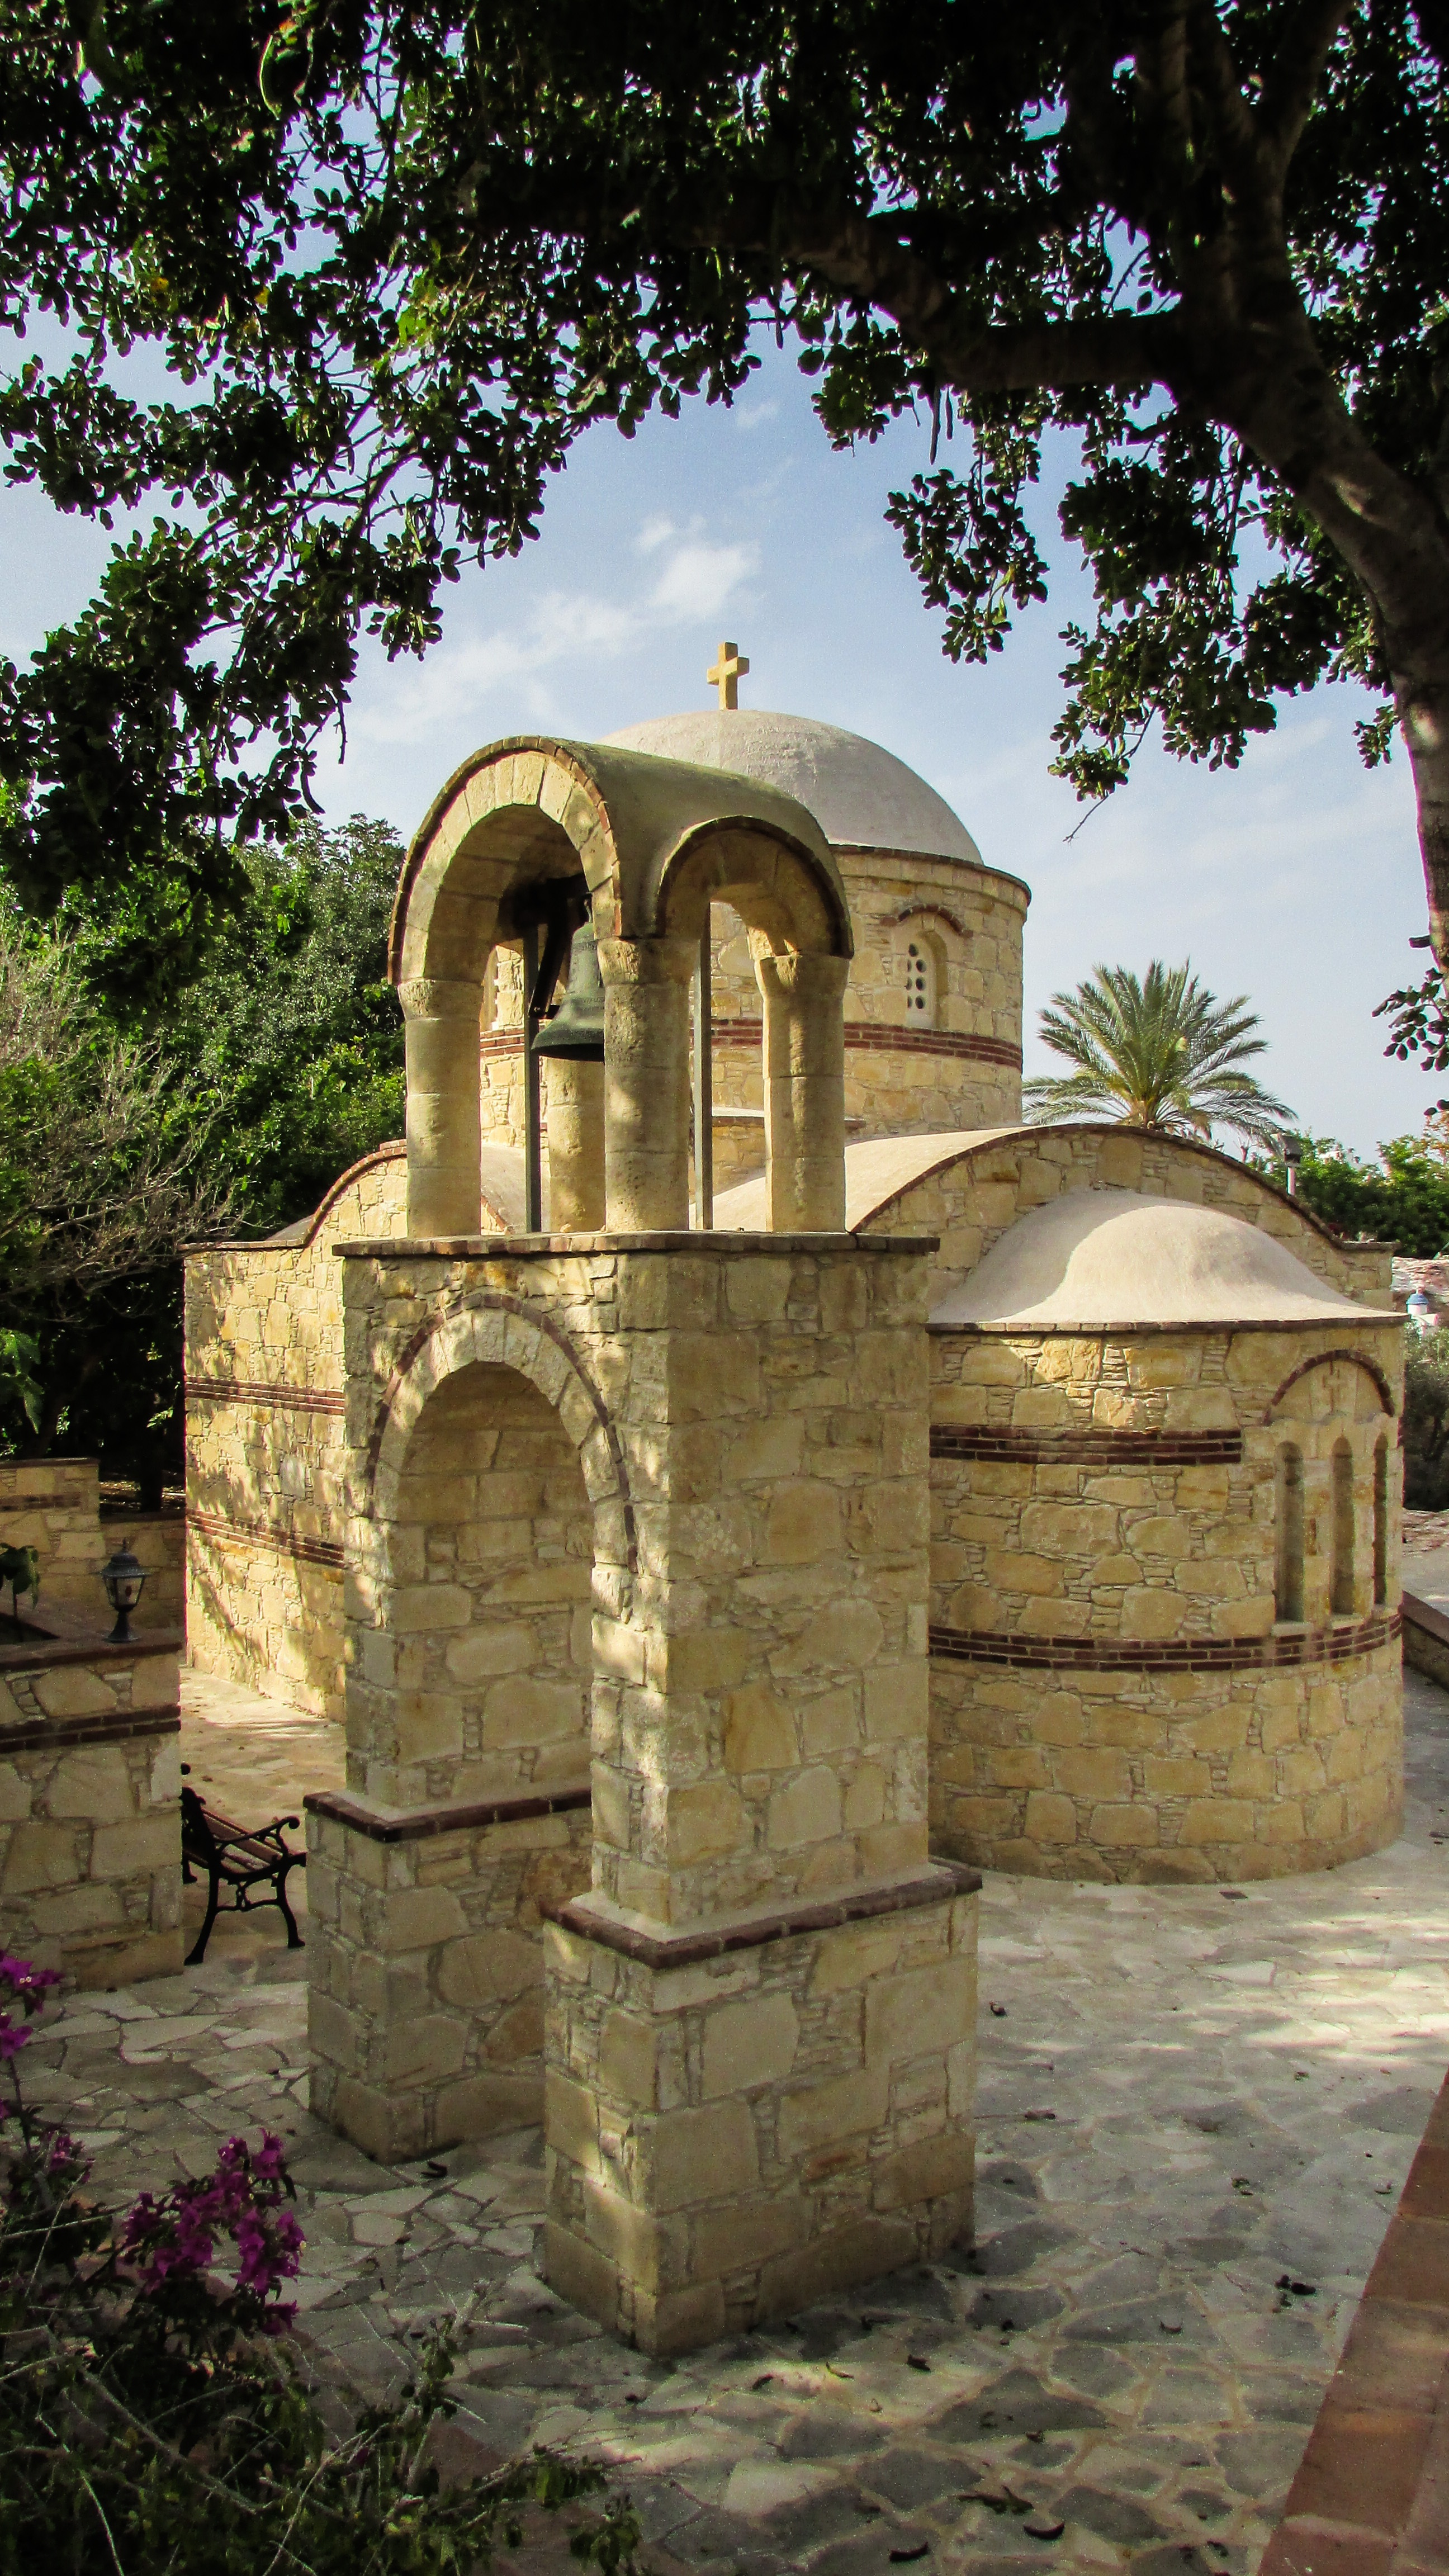
rock, monument, arch, religion, chapel, ruins, monastery, orthodox, cyprus, protaras, ancient history